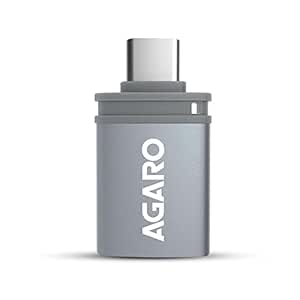
AGARO Blaze USB 3.0 to USB Type C OTG Adapter
Category: Electronics
Price: 139 (list price: 495)
Rating: 4.3 (14,185 ratings)
About this product: Multipurpose Functions|High Speed USB 3.0|Charge and Sync on the go|Power Sharing Function|Metal Body